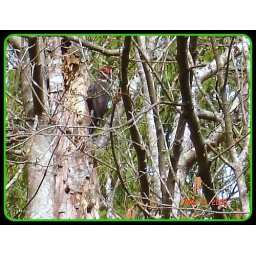
This pileated woodpecker was busy on a tree on the hill beside our house.